Sylvia Solochek Walters

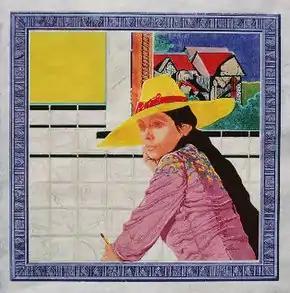
Sylvia Solochek Walters, "Summer Self-Portrait", woodcut and relief plate, 22" x 22", 1977.

Walters has exhibited internationally and at the Milwaukee Art Museum, St. Louis Art Museum, Chazen Museum of Art, and Nelson-Atkins Museum of Art. Her work belongs to the public art collections of the Fine Arts Museums of San Francisco, New York Public Library and Library of Congress, among others. She has received awards from the National Endowment for the Arts, national printmaking competitions, and publishing organizations, for her book design and editing. Walters served as a longtime professor and chairperson in the art department at San Francisco State University before retiring as Professor Emerita of Art in 2009. She lives and works In Oakland, California.